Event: Nepal Earthquake
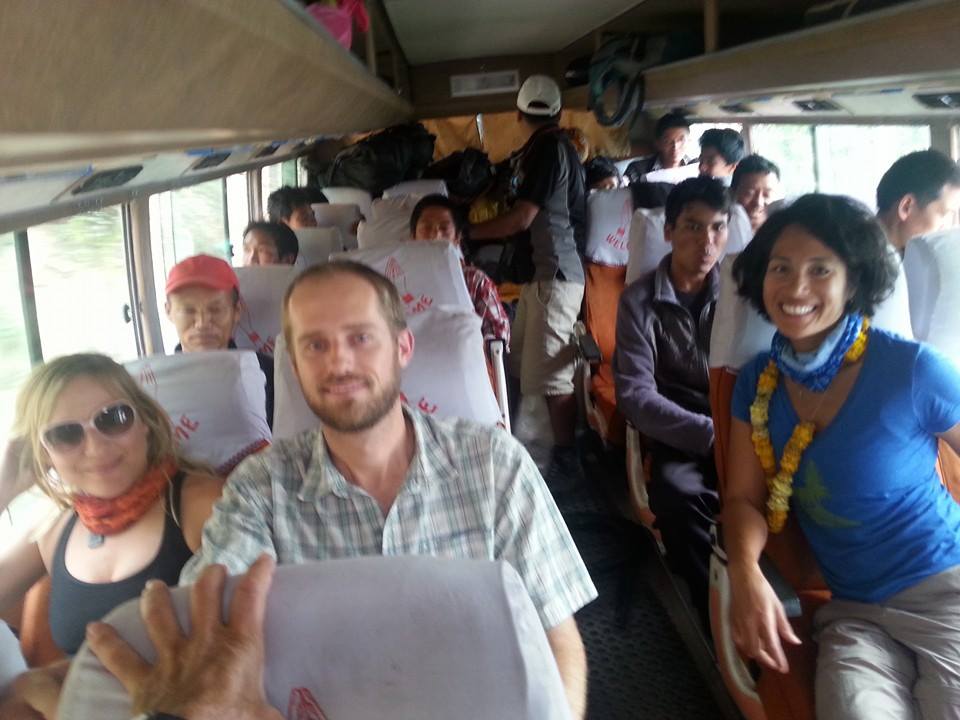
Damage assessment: no_damage